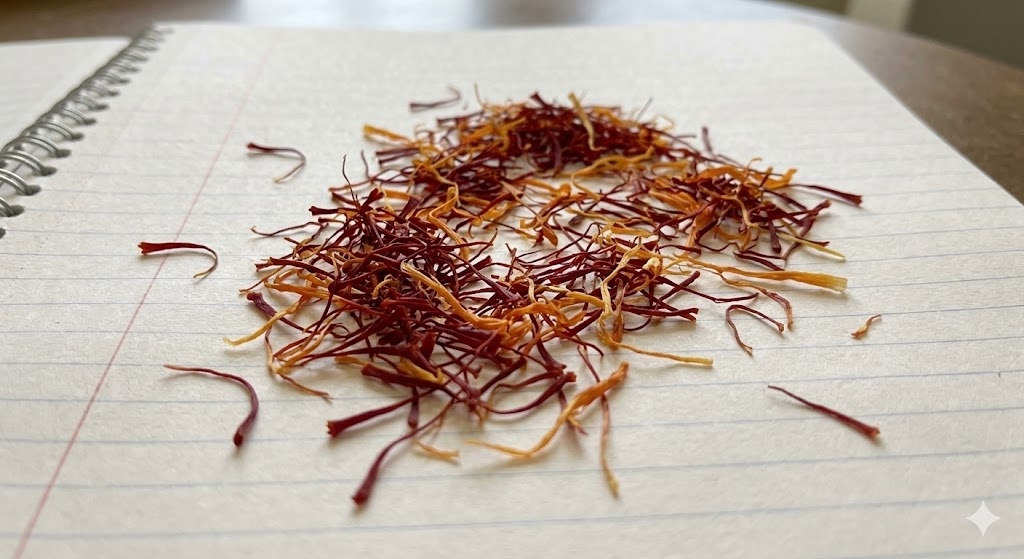
Saffron quality class: lacha